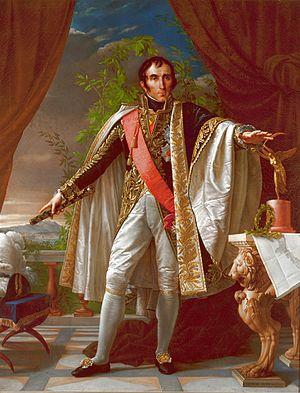
Le siège de Gaète se déroule du 26 février au 18 juillet 1806, dans le cadre de l'invasion du royaume de Naples de 1806 par l'armée Napoléonienne. Les forces impériales françaises commandées par le maréchal André Masséna assiègent la ville fortifiée de Gaète en Italie, défendue par une garnison napolitaine aux ordres du prince Louis de Hesse-Philippsthal. Après une résistance de plusieurs mois durant laquelle le prince de Hesse reçoit une grave blessure, Gaète hisse le drapeau blanc et Masséna accorde des termes particulièrement généreux à ses défenseurs.
André Masséna, né Andrea Massena, duc de Rivoli et prince d'Essling, né le 6 mai 1758 à Nice et mort le 4 avril 1817 à Paris, est un général français de la Révolution et de l’Empire, élevé à la dignité de maréchal d'Empire par Napoléon en 1804.